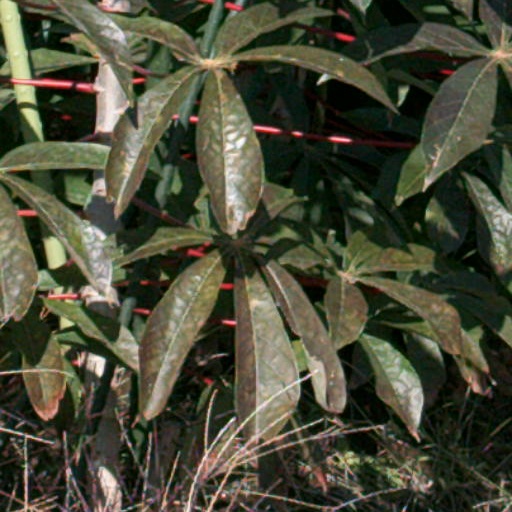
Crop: cassava